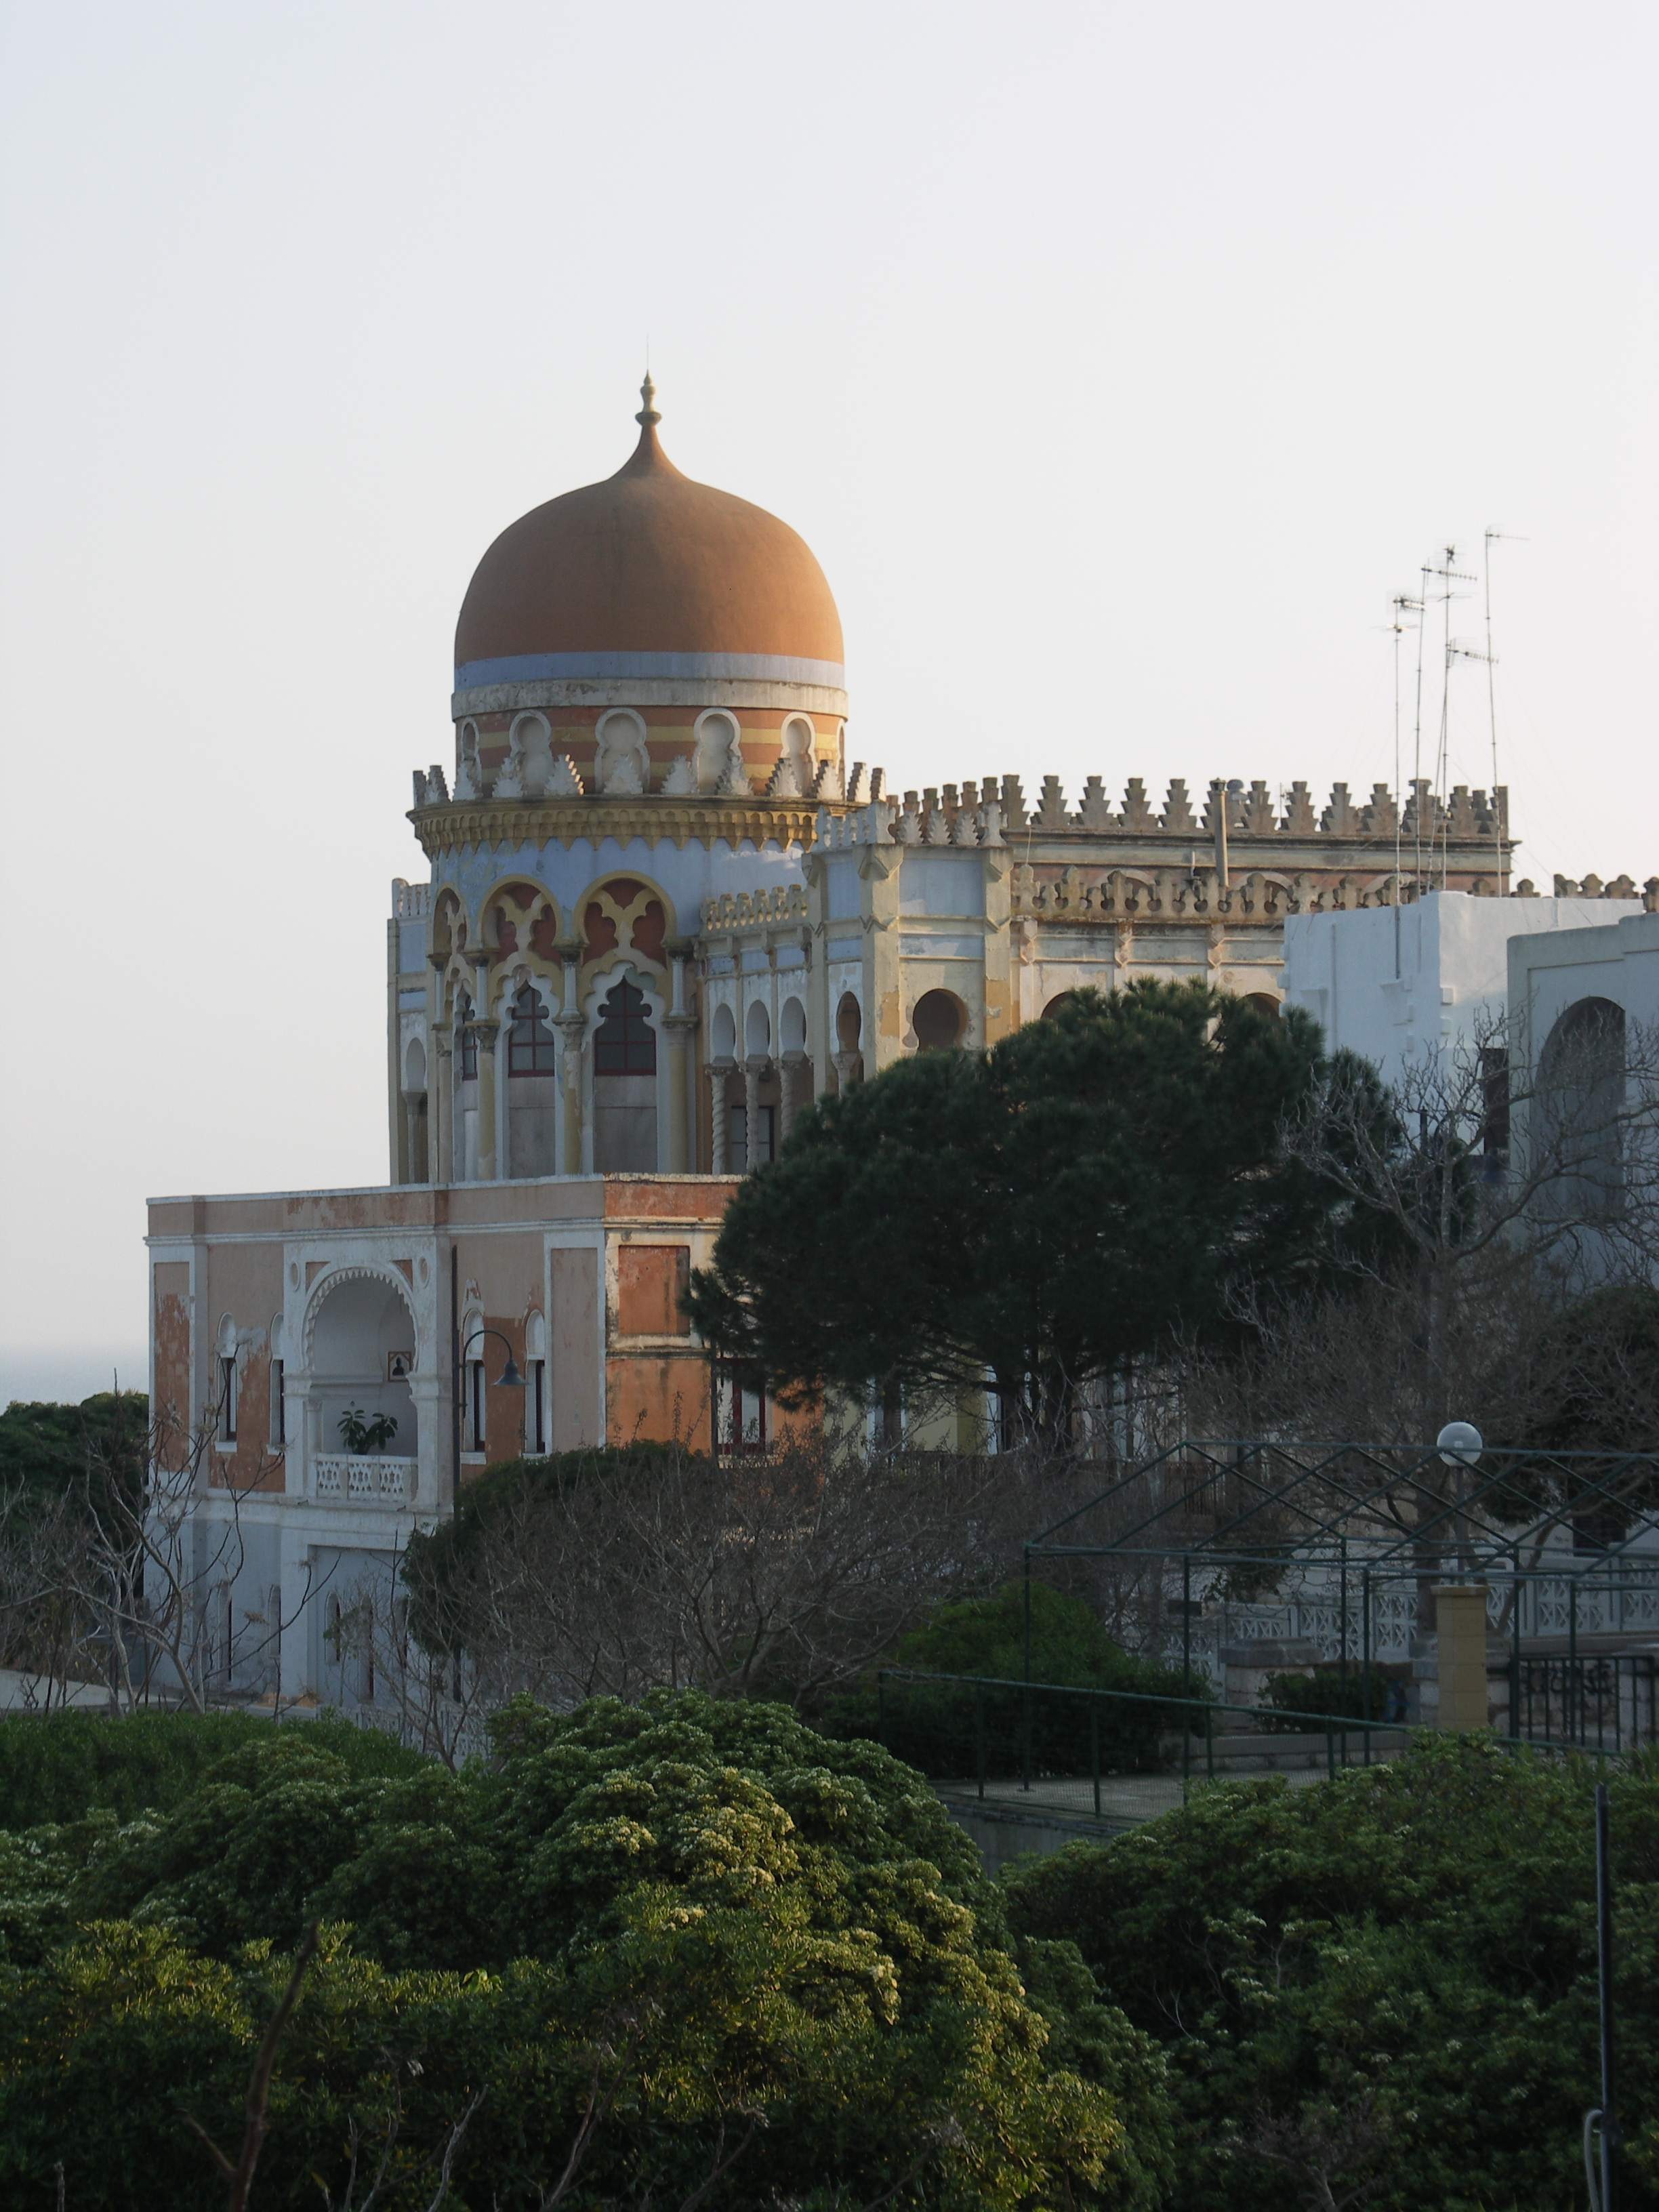
building, tower, landmark, place of worship, mosque, eclectic, moresco, historic site, santacesarea spa